Sagres (Vila do Bispo)

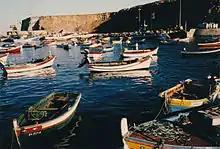
The port of Sagres, historical center of the Portuguese discoveries and fishing port

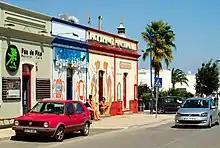
Street in Sagres

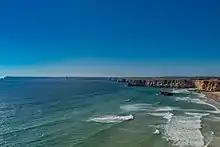
View of the cape (far left) and the beach (far right)

The name Sagres derives from "Sagrado" ("holy") owing to the important local religious practices and rituals that occurred during the pre-history of the nation. From here some of the Mediterranean peoples (including the Phoenicians, Greeks, Carthaginians and Romans), venerated their divinities and which some believed, owing to the absence of a human settlement, was the gathering place for their gods. Christians (Mozarabs) that lived in this zone during the Muslim occupation erected the Church of Corvo, where the mortal remains of Saint Vincent were deposited in the 8th century. The presence of the martyr's remains led the Portuguese to refer to the site and the peninsula as the Cape of Saint Vincent.